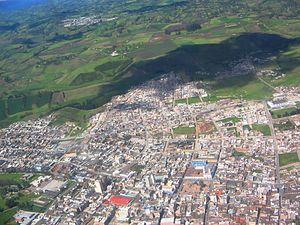
Cet article présente la liste des grandes villes de plus de 60 000 habitants et une hauteur supérieure à 2000 mètres au-dessus du niveau de la mer.